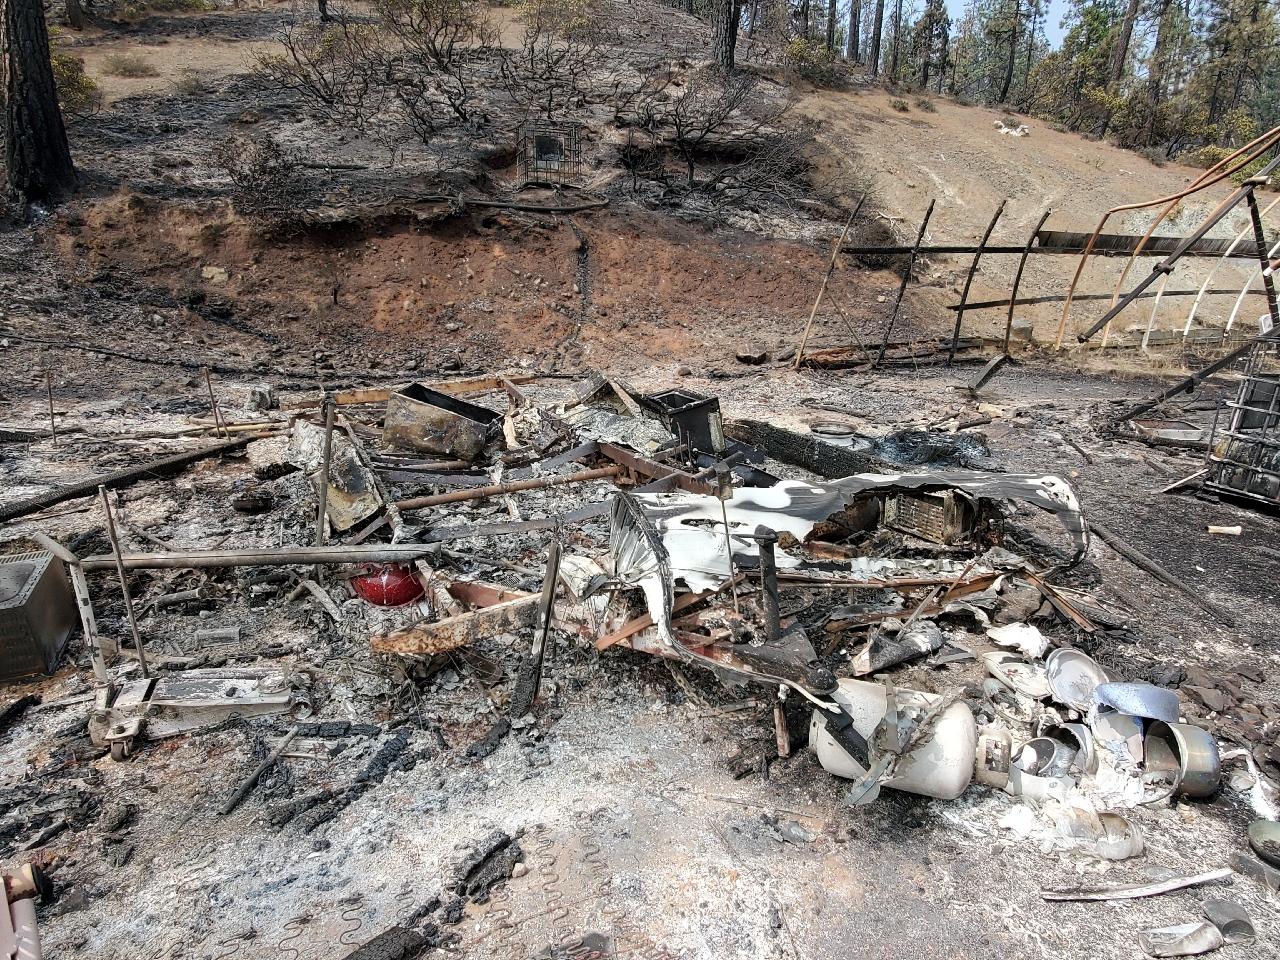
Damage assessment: destroyed